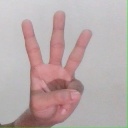
अक्षर: व